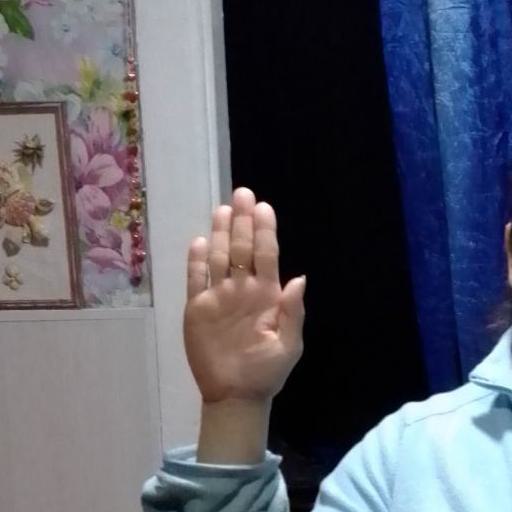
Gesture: stop